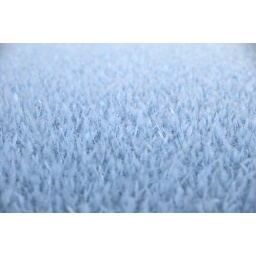
the roof of my car in the morning